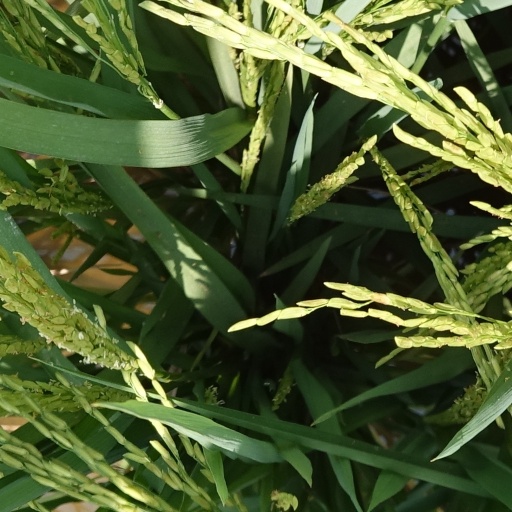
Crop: rice